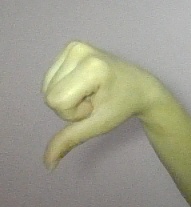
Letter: waw